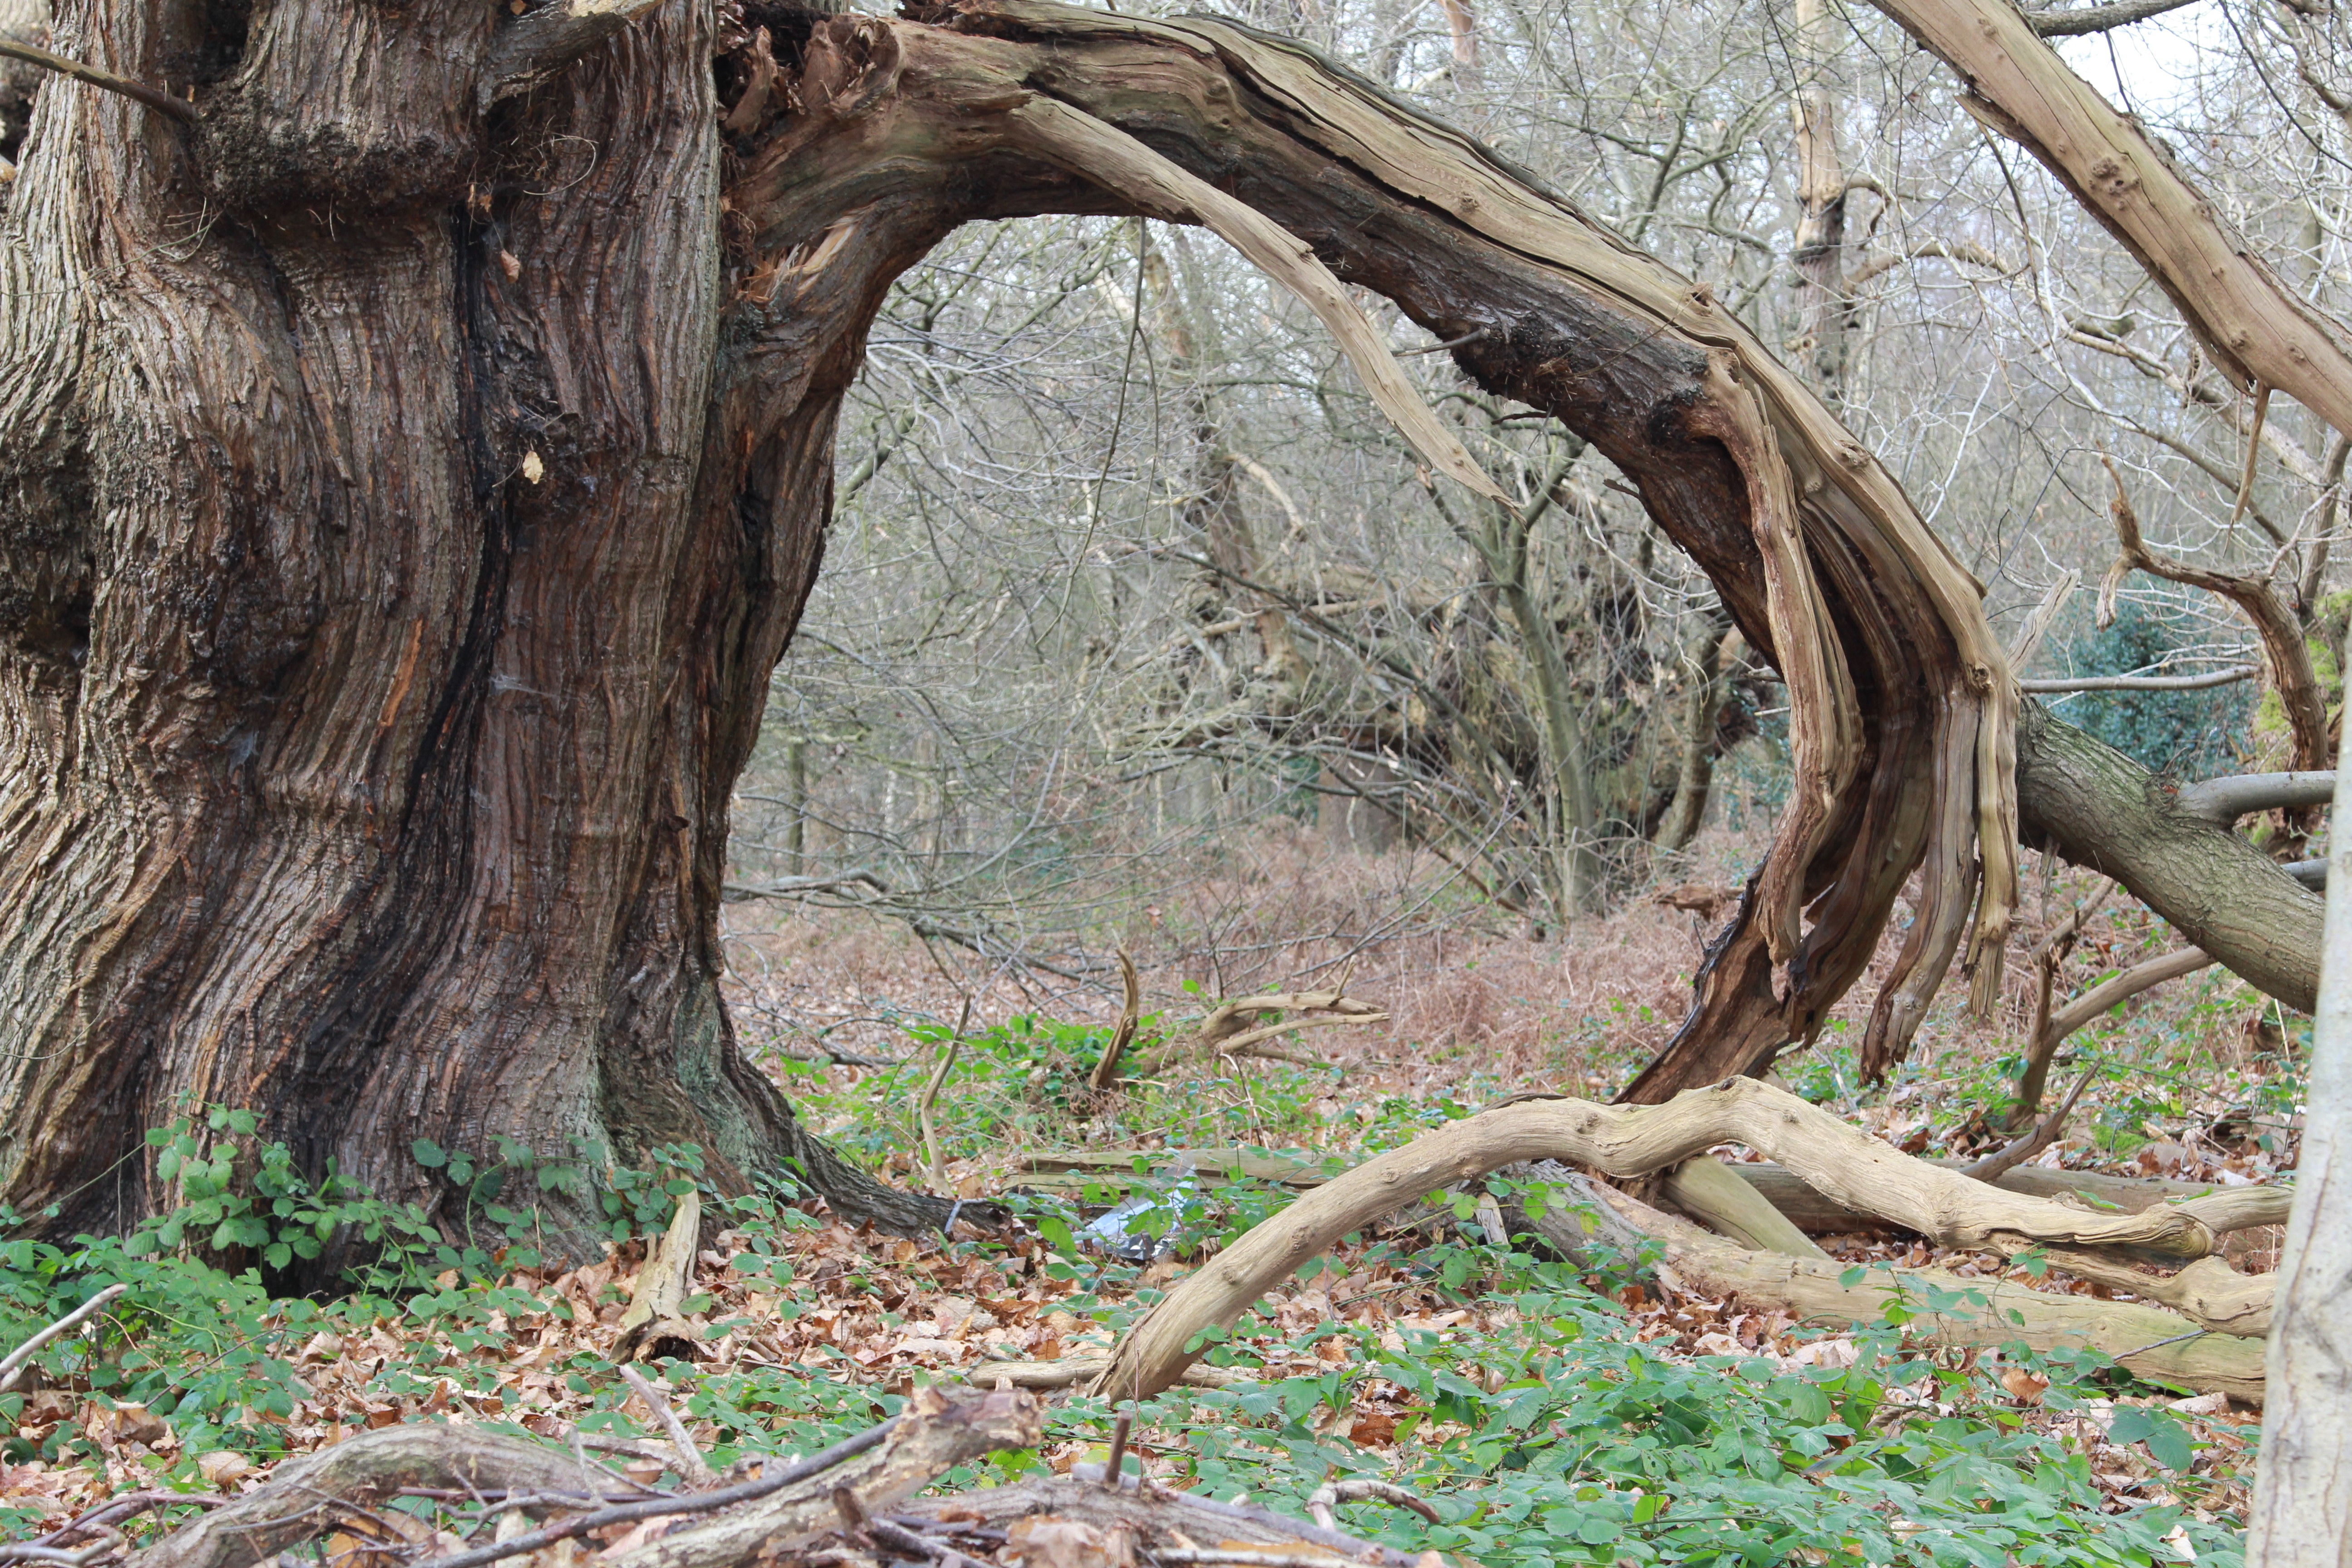
tree, forest, branch, plant, wood, trunk, botany, root, woodland, natural environment, woody plant, land plant